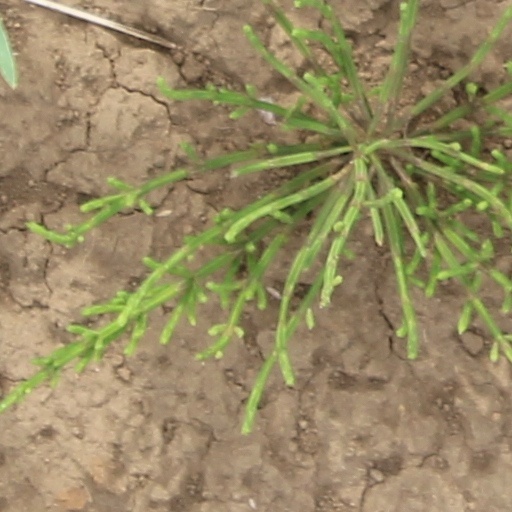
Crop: wheat